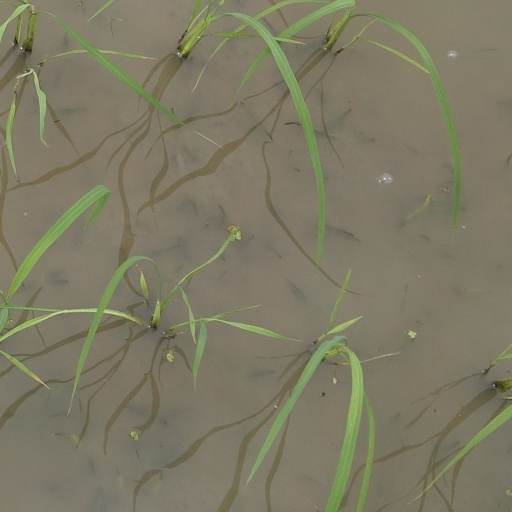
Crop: rice